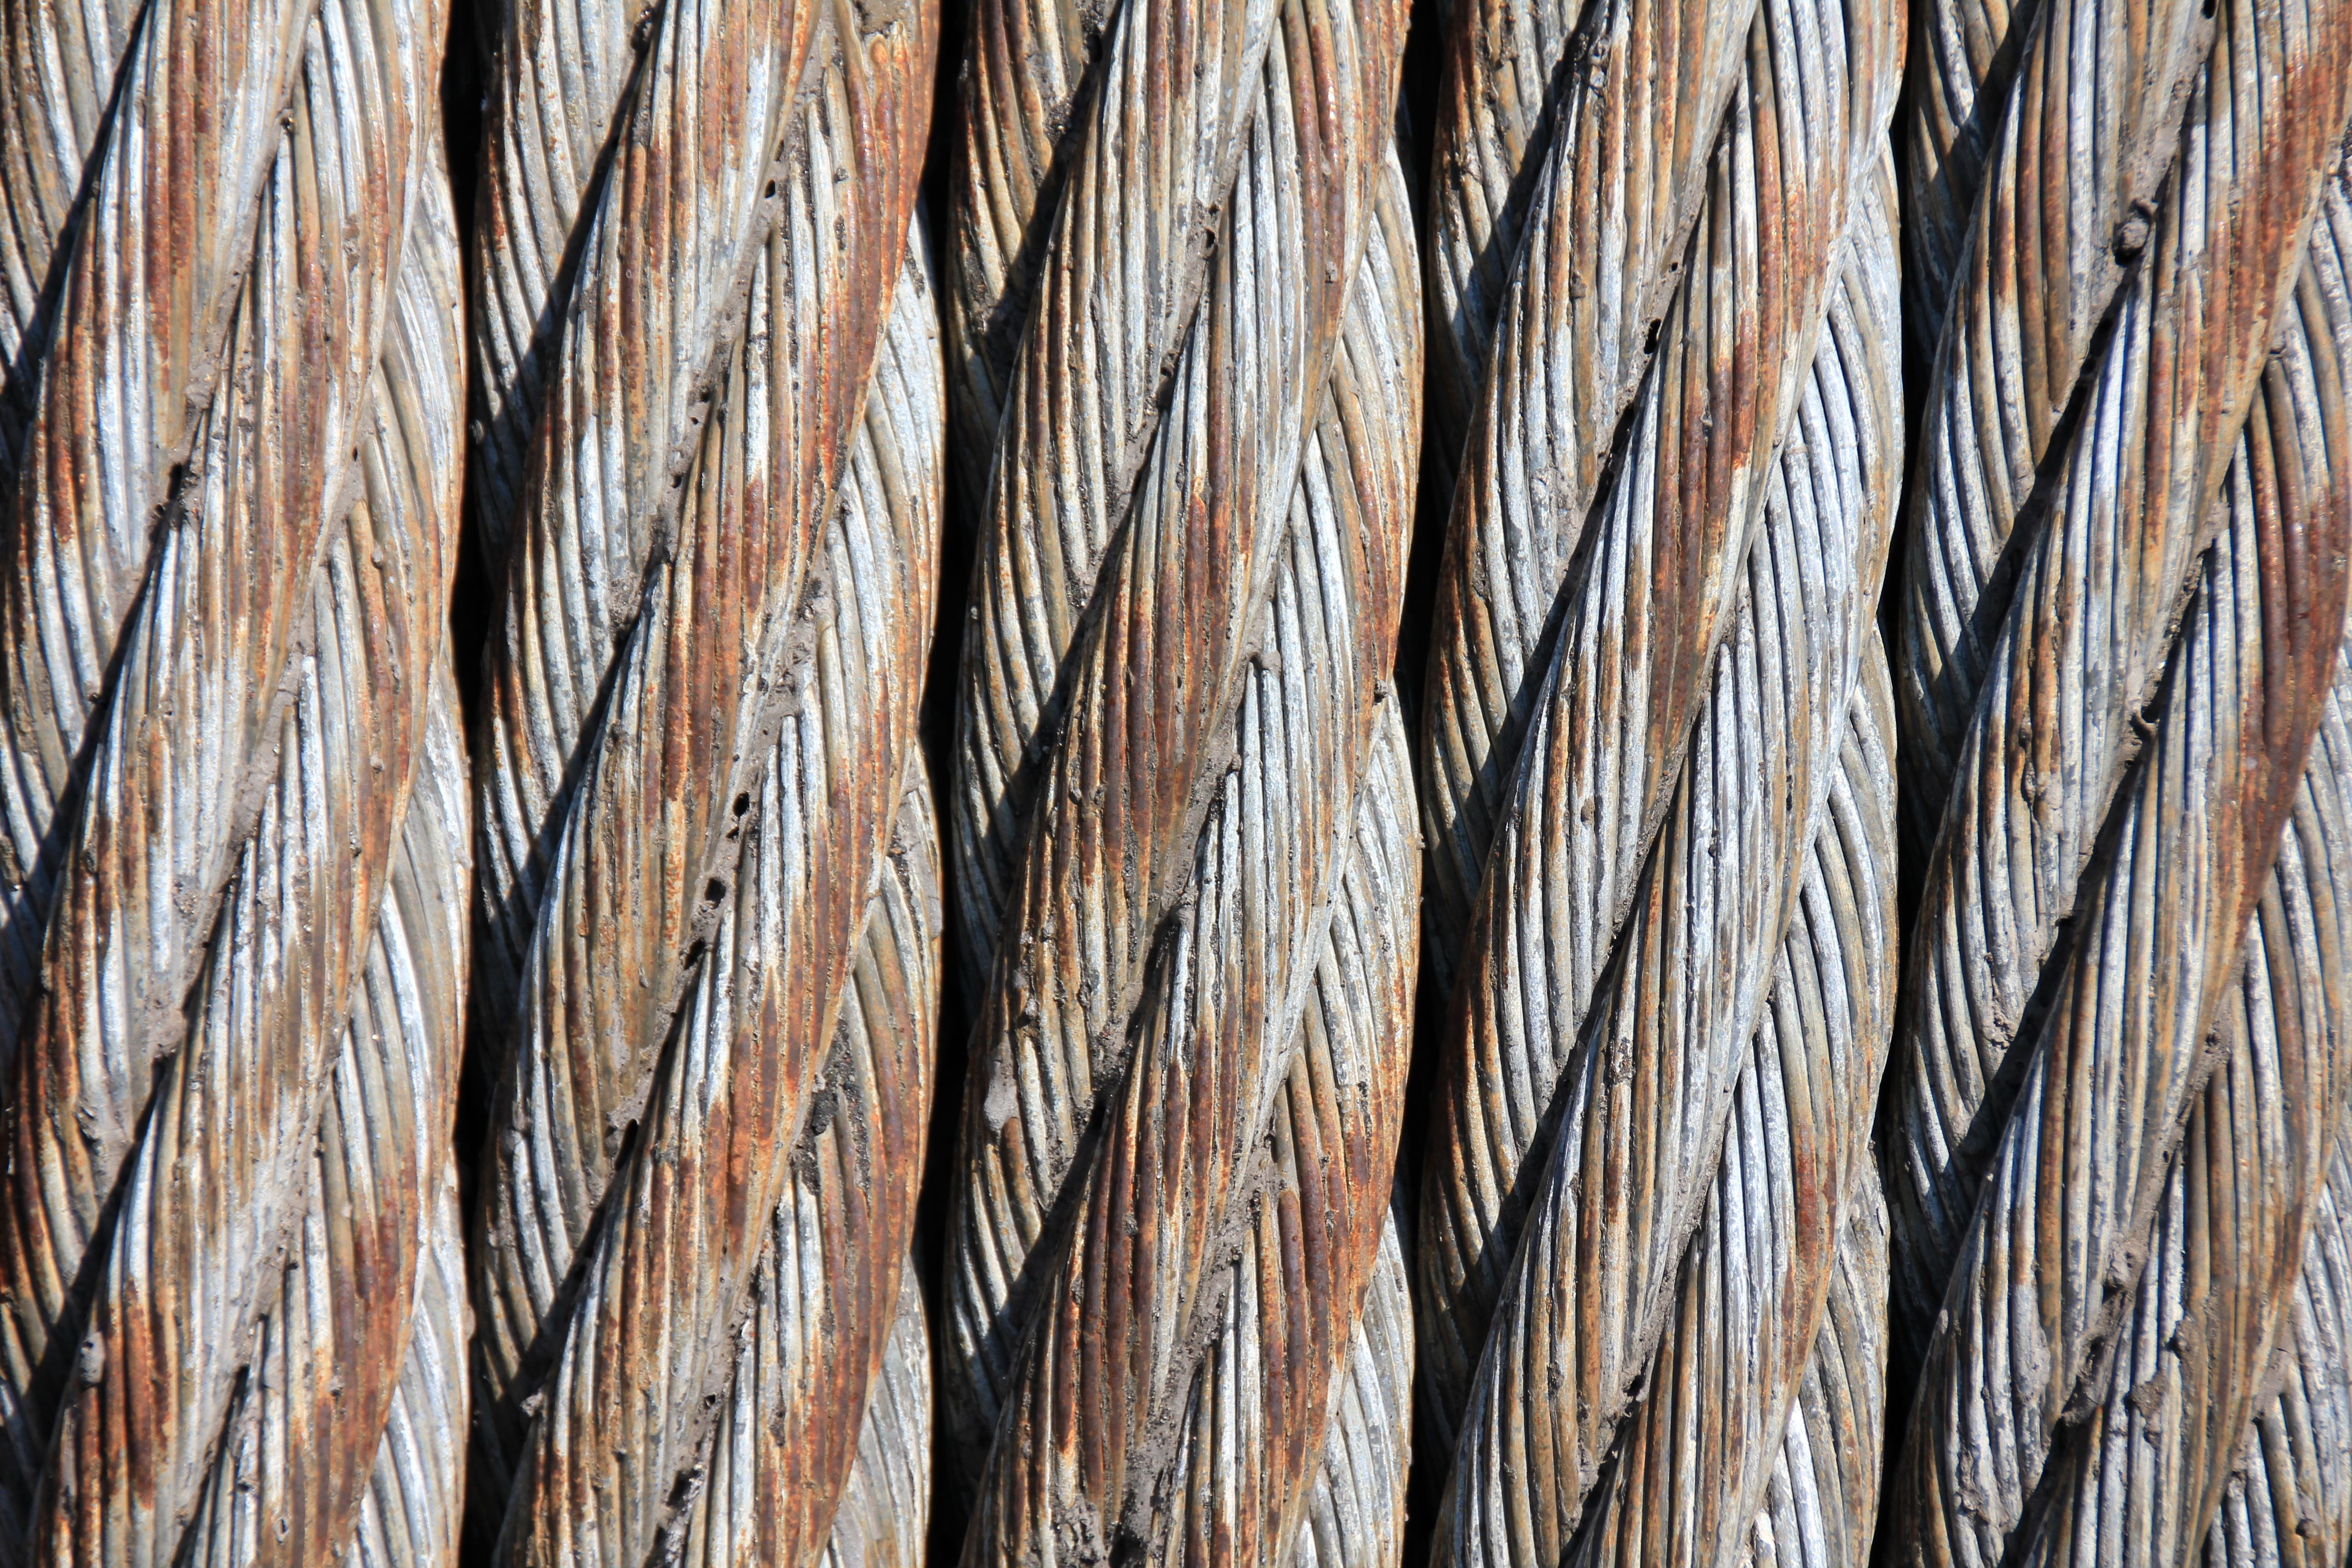
tree, branch, rope, fence, wood, technology, texture, plank, floor, trunk, wire, formation, industry, lumber, material, twig, strong, woven, wire mesh, flooring, steel cables, grass family, plant stem, woody plant